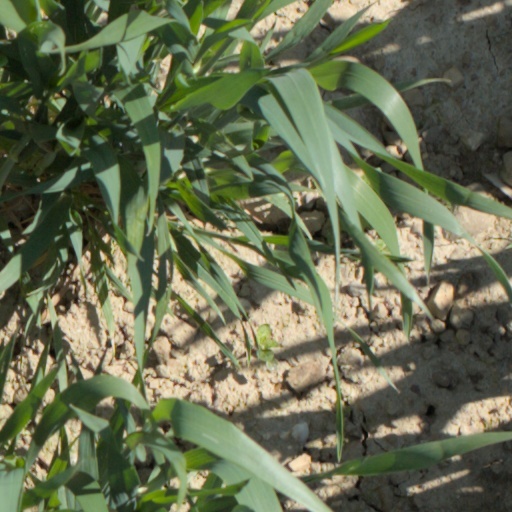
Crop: wheat